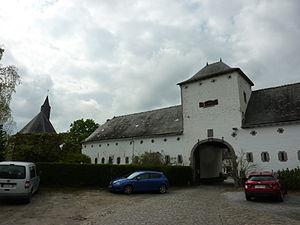
Commanderie de la Neuve-Court (Wavre)